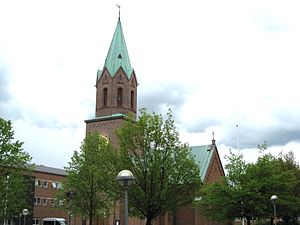
H.S. Sibbern
Silkeborg Kirke er tegnet af  H.S. Sibbern
Silkeborg Kirke i Silkeborg, Midtjylland.
Henrik Steffens Sibbern var en dansk arkitekt, der bl.a. har tegnet de første byggeforeningshuse og herregården Knuthenborg.